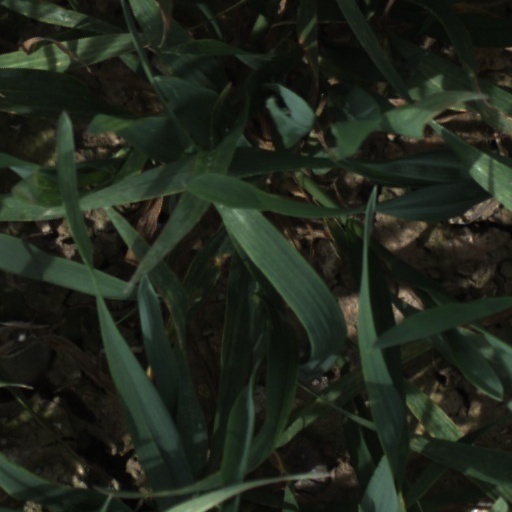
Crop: wheat